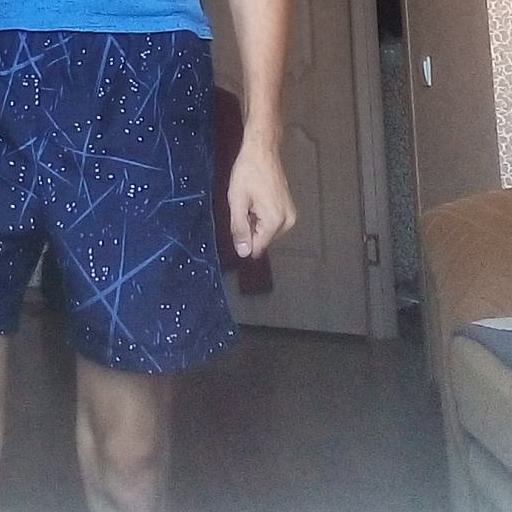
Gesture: no_gesture